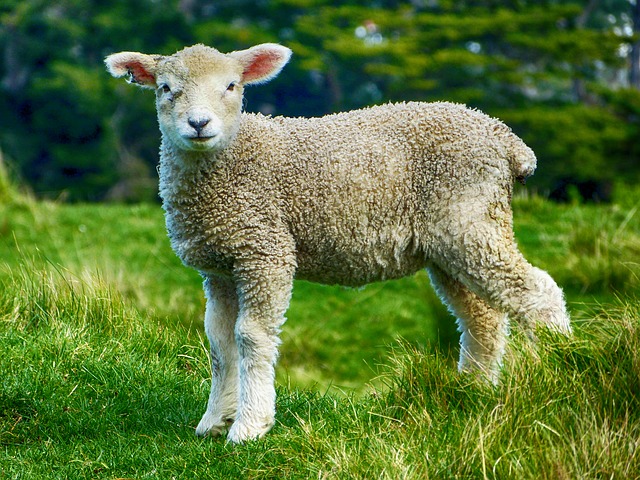
Label: pecora